Heroldstatt

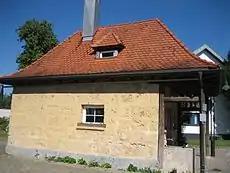
Bake house - Backhaus Sontheim Heroldstatt Alb-Donau-Kreis

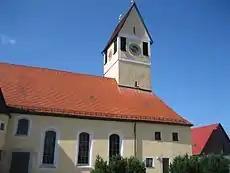
Peter- und Paulskirche Sontheim Heroldstatt Alb-Donau-Kreis

The two previously independent municipalities joined as part of the municipal reform on October 1, 1973, together.